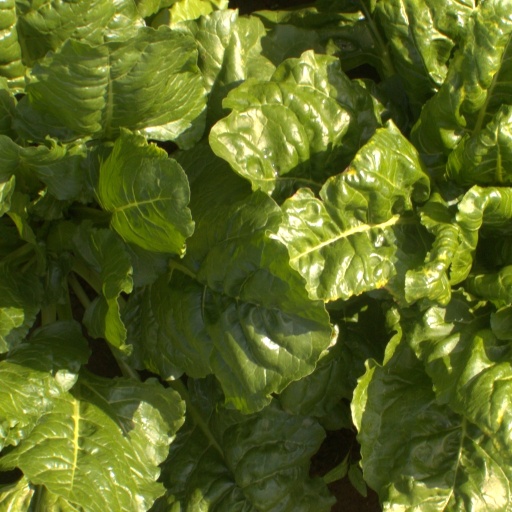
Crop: sugar beet